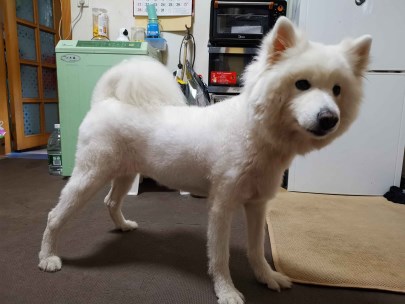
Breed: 2192-n000088-Samoyed